Lorentz force velocimetry

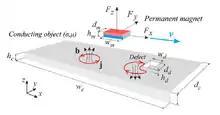
Fig. 10 : LET working principle. Adapted from

A different, albeit physically closely related challenge is the detection of deeply lying flaws and inhomogeneities in electrically conducting solid materials.